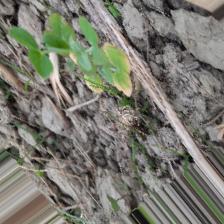
Label: Lentil Rust